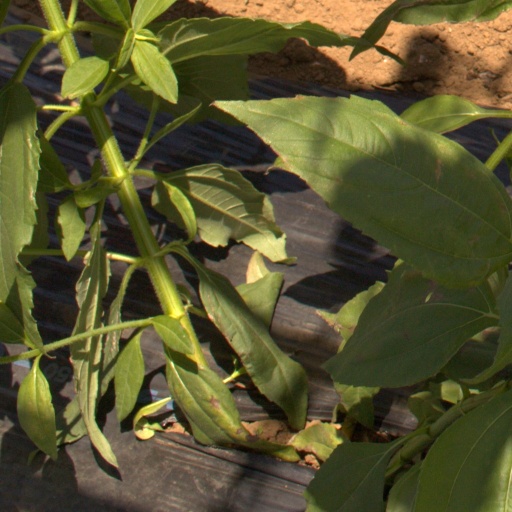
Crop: Jerusalem artichoke